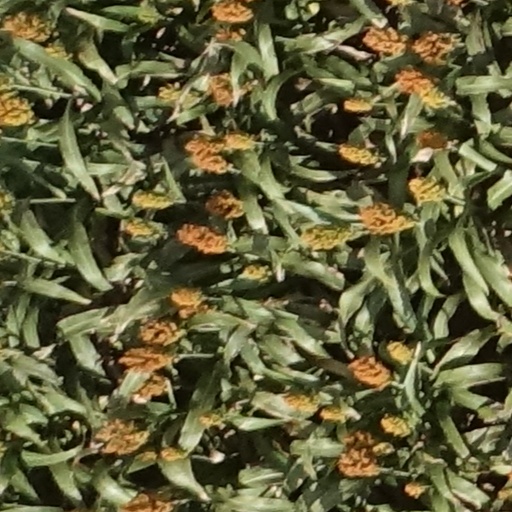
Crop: sorghum